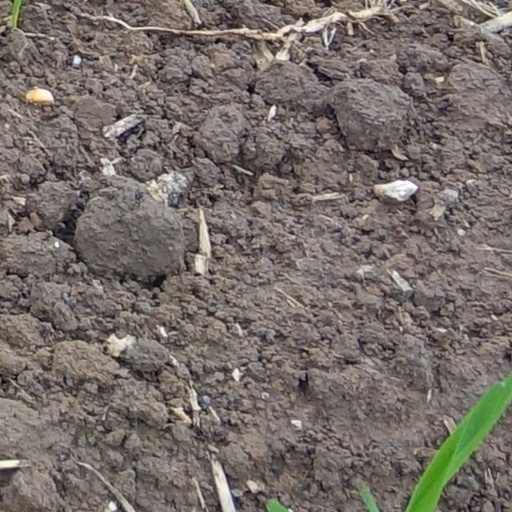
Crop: wheat